Fascism

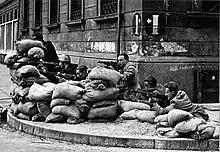
Italian partisans in Milan during the final insurrection leading to the liberation of Italy in April 1945

The invasion of Poland by Germany was deemed unacceptable by Britain, France and their allies, leading to their mutual declaration of war against Germany and the start of World War II. In 1940, Mussolini led Italy into World War II on the side of the Axis. During World War II, the Axis Powers in Europe led by Nazi Germany participated in the extermination of millions of Poles, Jews, Roma, Sinti and others in the genocide known as the Holocaust. In 1943, after Italy faced multiple military failures, the complete reliance and subordination of Italy to Germany, the Allied invasion of Italy and the corresponding international humiliation, Mussolini was removed as head of government and arrested on the order of King Victor Emmanuel III, who proceeded to dismantle the Fascist state and declared Italy's switching of allegiance to the Allied side. Mussolini was rescued from arrest by German forces and led the German client state, the Italian Social Republic from 1943 to 1945. Nazi Germany faced multiple losses and steady Soviet and Western Allied offensives from 1943 to 1945.